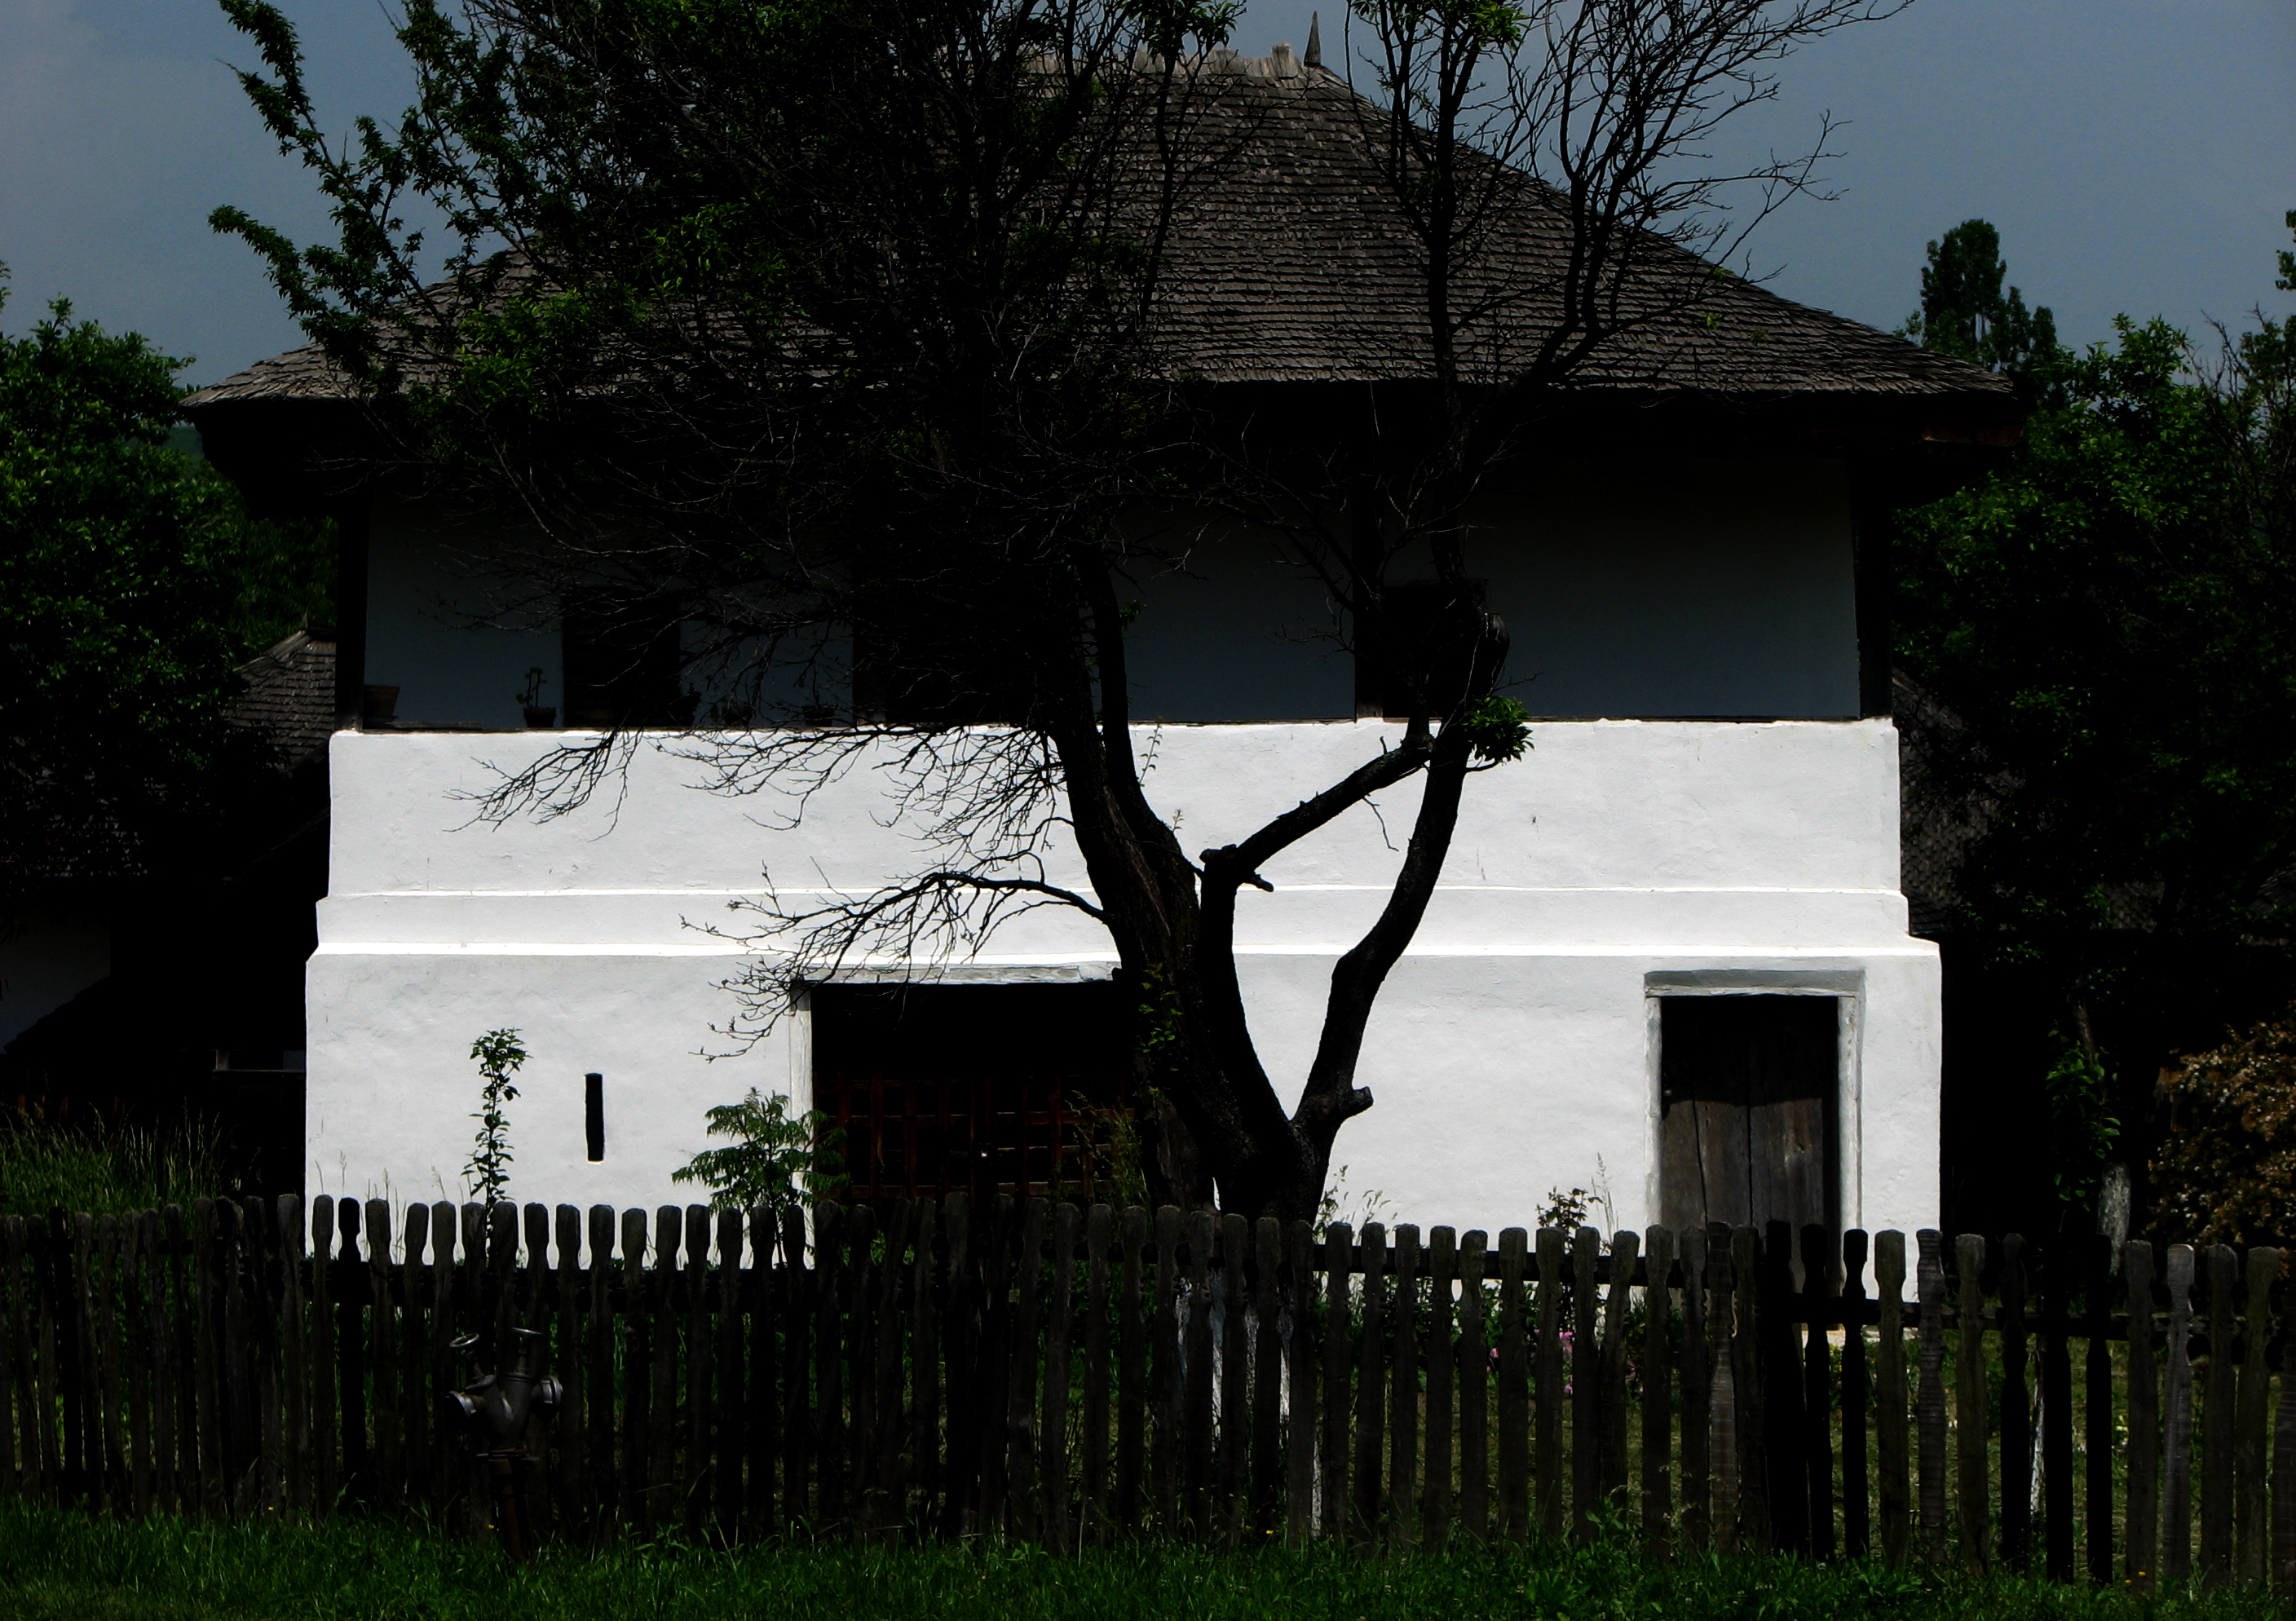
tree, open, architecture, wood, vine, farm, photography, mansion, house, air, building, home, monument, photo, village, museum, photos, national, family, de, si, casa, fotografie, history, county, familia, romania, roumanie, arhitectura, romanian, patrimoniu, istorie, lemn, vernacular, sat, muzeul, traditionala, judetul, muzeal, complexul, conac, arges, din, ethnography, etnografic, muscel, judet, etnografie, golesti, podgoria, judetean, gospodarie, taraneasca, viticulturii, pomiculturii, vernaculara, golescu, viticola, httpwwwmuzeulgolestiro, lmiagiisa13699, rural area, urban area